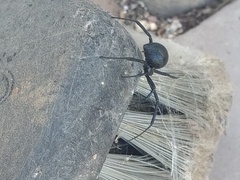
Species: Lactrodectus_hesperus